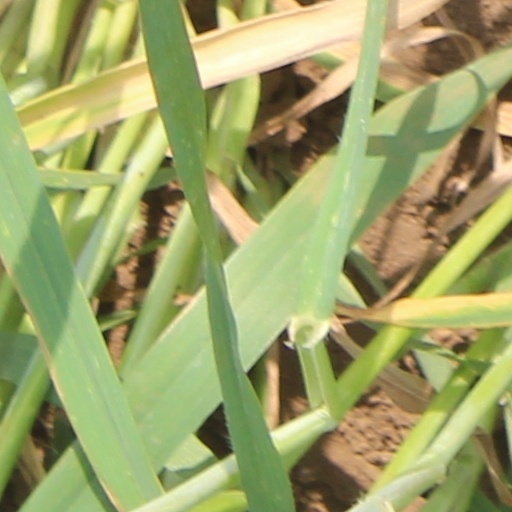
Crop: wheat